Twilight Express Mizukaze

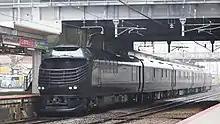
The 87 series "Twilight Express Mizukaze" train on a test run in early 2017, running as a 5-car formation with black protective vinyl wrapping

JR West first announced its plans to build a new luxury cruising train in May 2014. The name of the train, "Twilight Express Mizukaze", and train logo were officially unveiled on 19 February 2015.